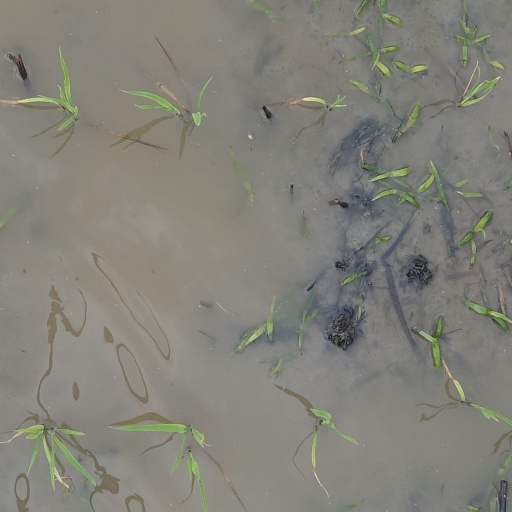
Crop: rice